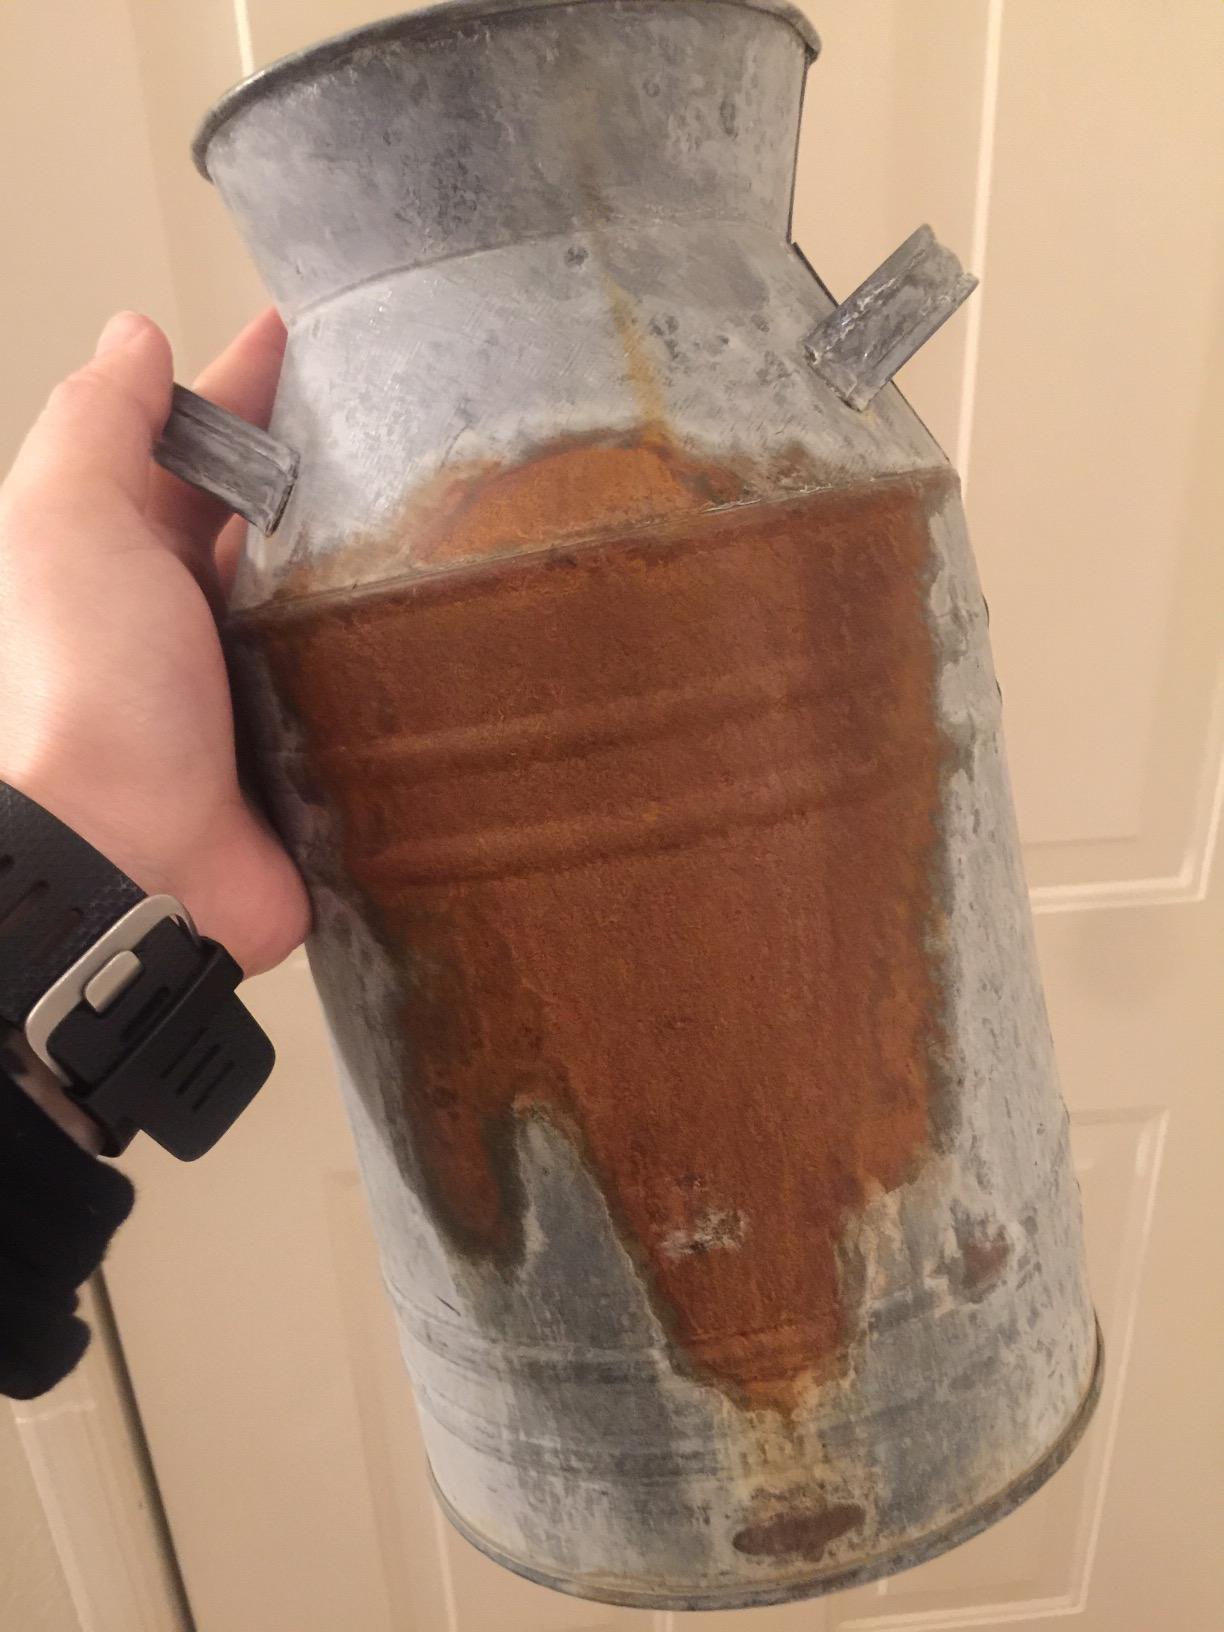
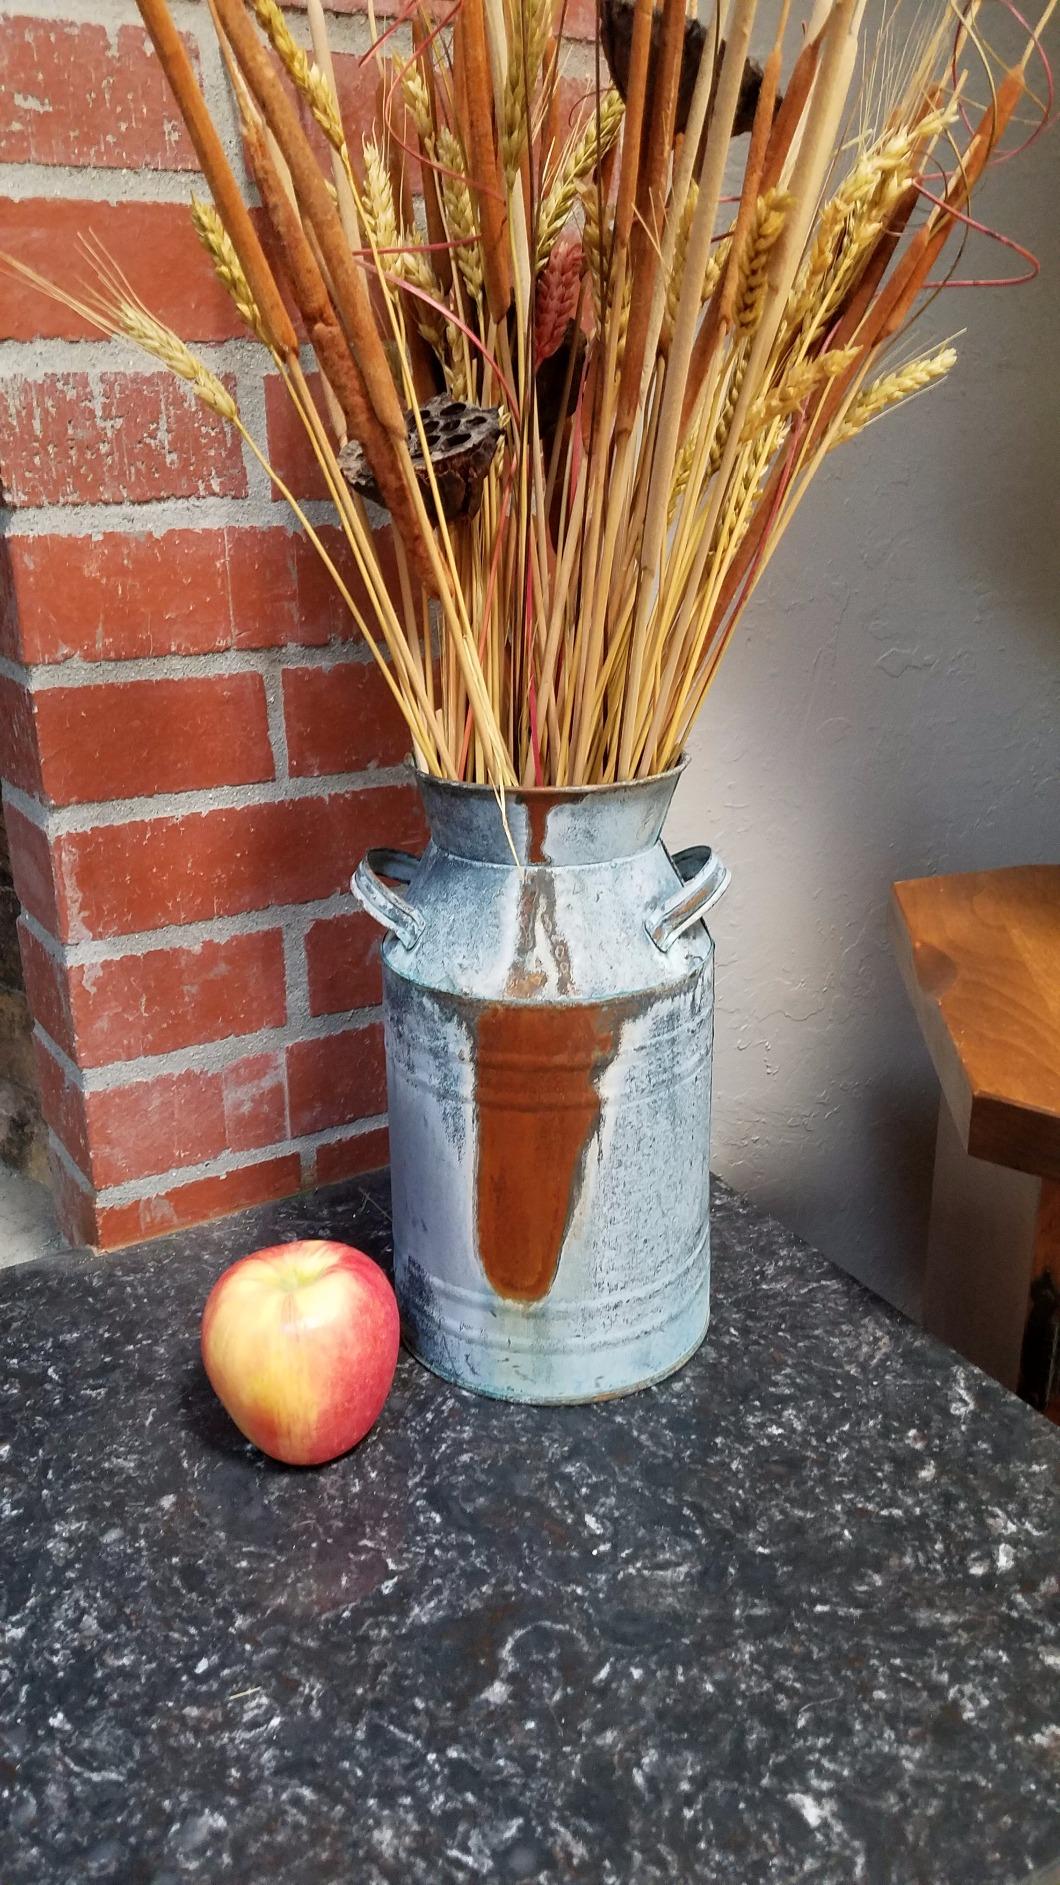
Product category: vase
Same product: yes